National Centers for Environmental Information

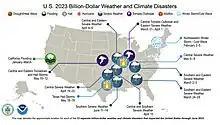
This graphic from a study by NCEI

The NCEI archive contains more than 60 petabytes of data, equivalent to more than 700 million filing cabinets filled with documents. NCEI offers users access to tens of thousands of datasets and hundreds of products. Data are collected by NOAA, other agencies and departments of the U.S. government, as well as by other institutions, organizations, and governments around the world.